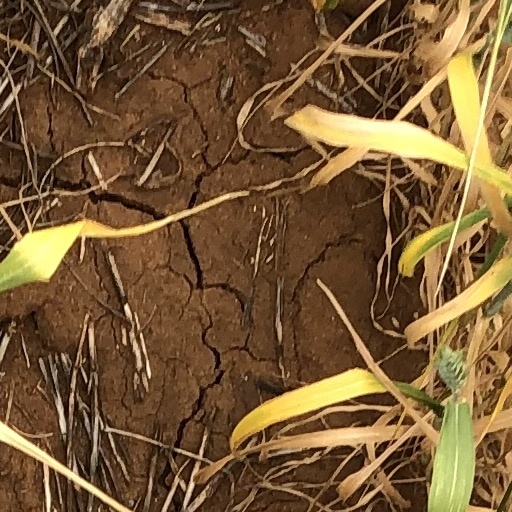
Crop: wheat